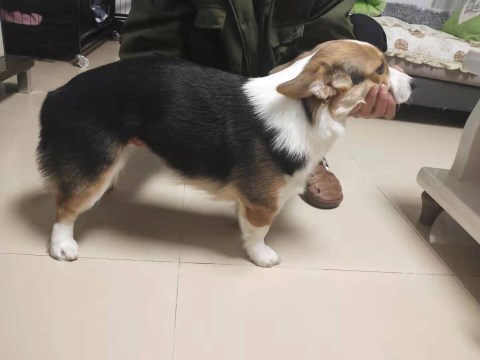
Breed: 2909-n000116-Cardigan